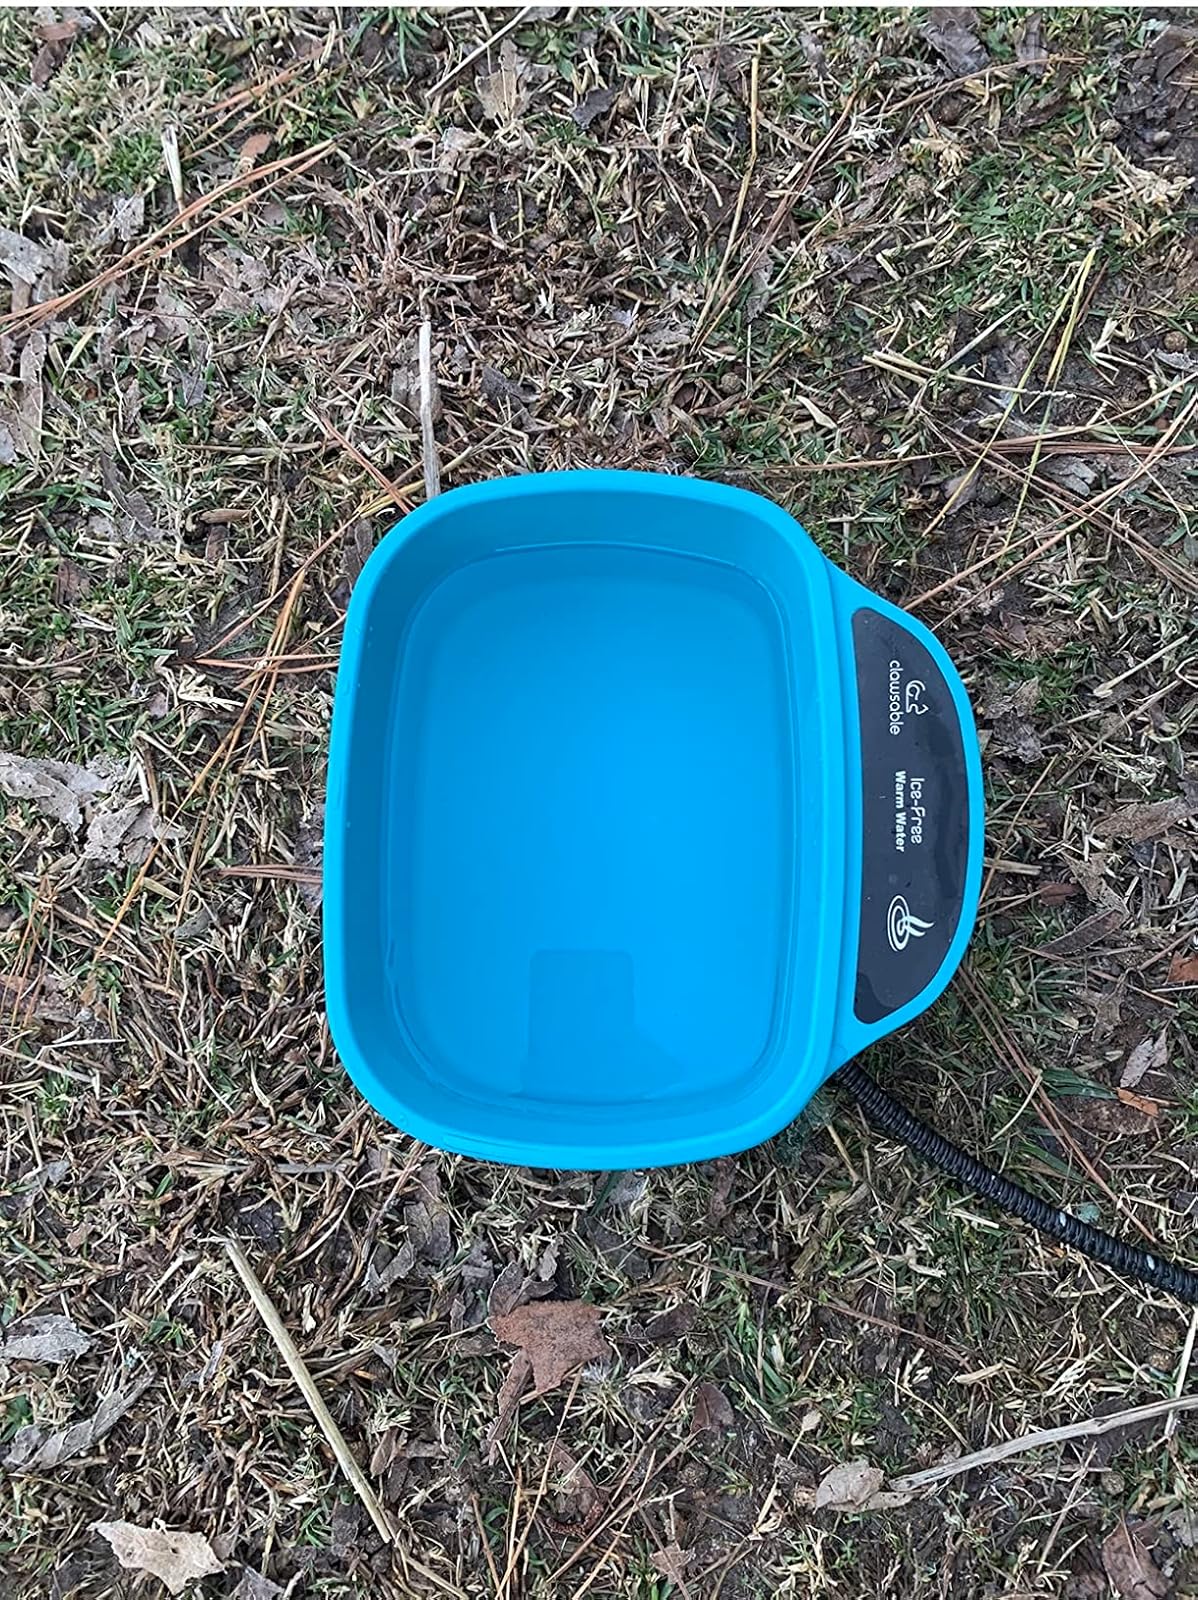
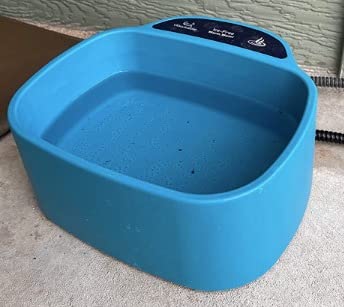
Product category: items_bowl
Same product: yes